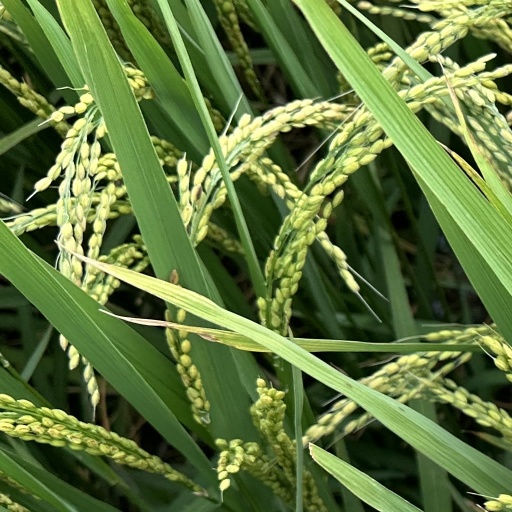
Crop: rice